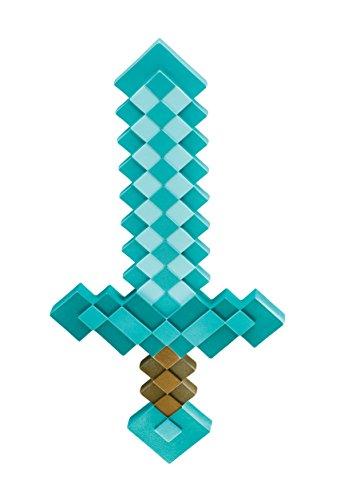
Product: Minecraft Sword
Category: Toys & Games | Dress Up & Pretend Play | Accessories
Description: Minecraft mojang.
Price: $17.99